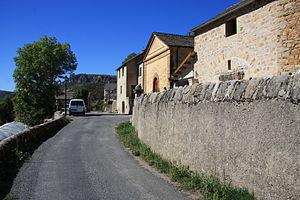
Gatuzières